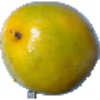
Label: Maracuja 1